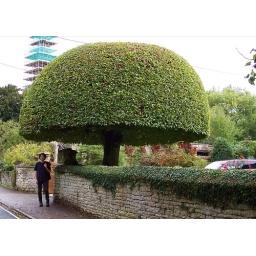
Add in a person to make a tree not look like something out of toytown